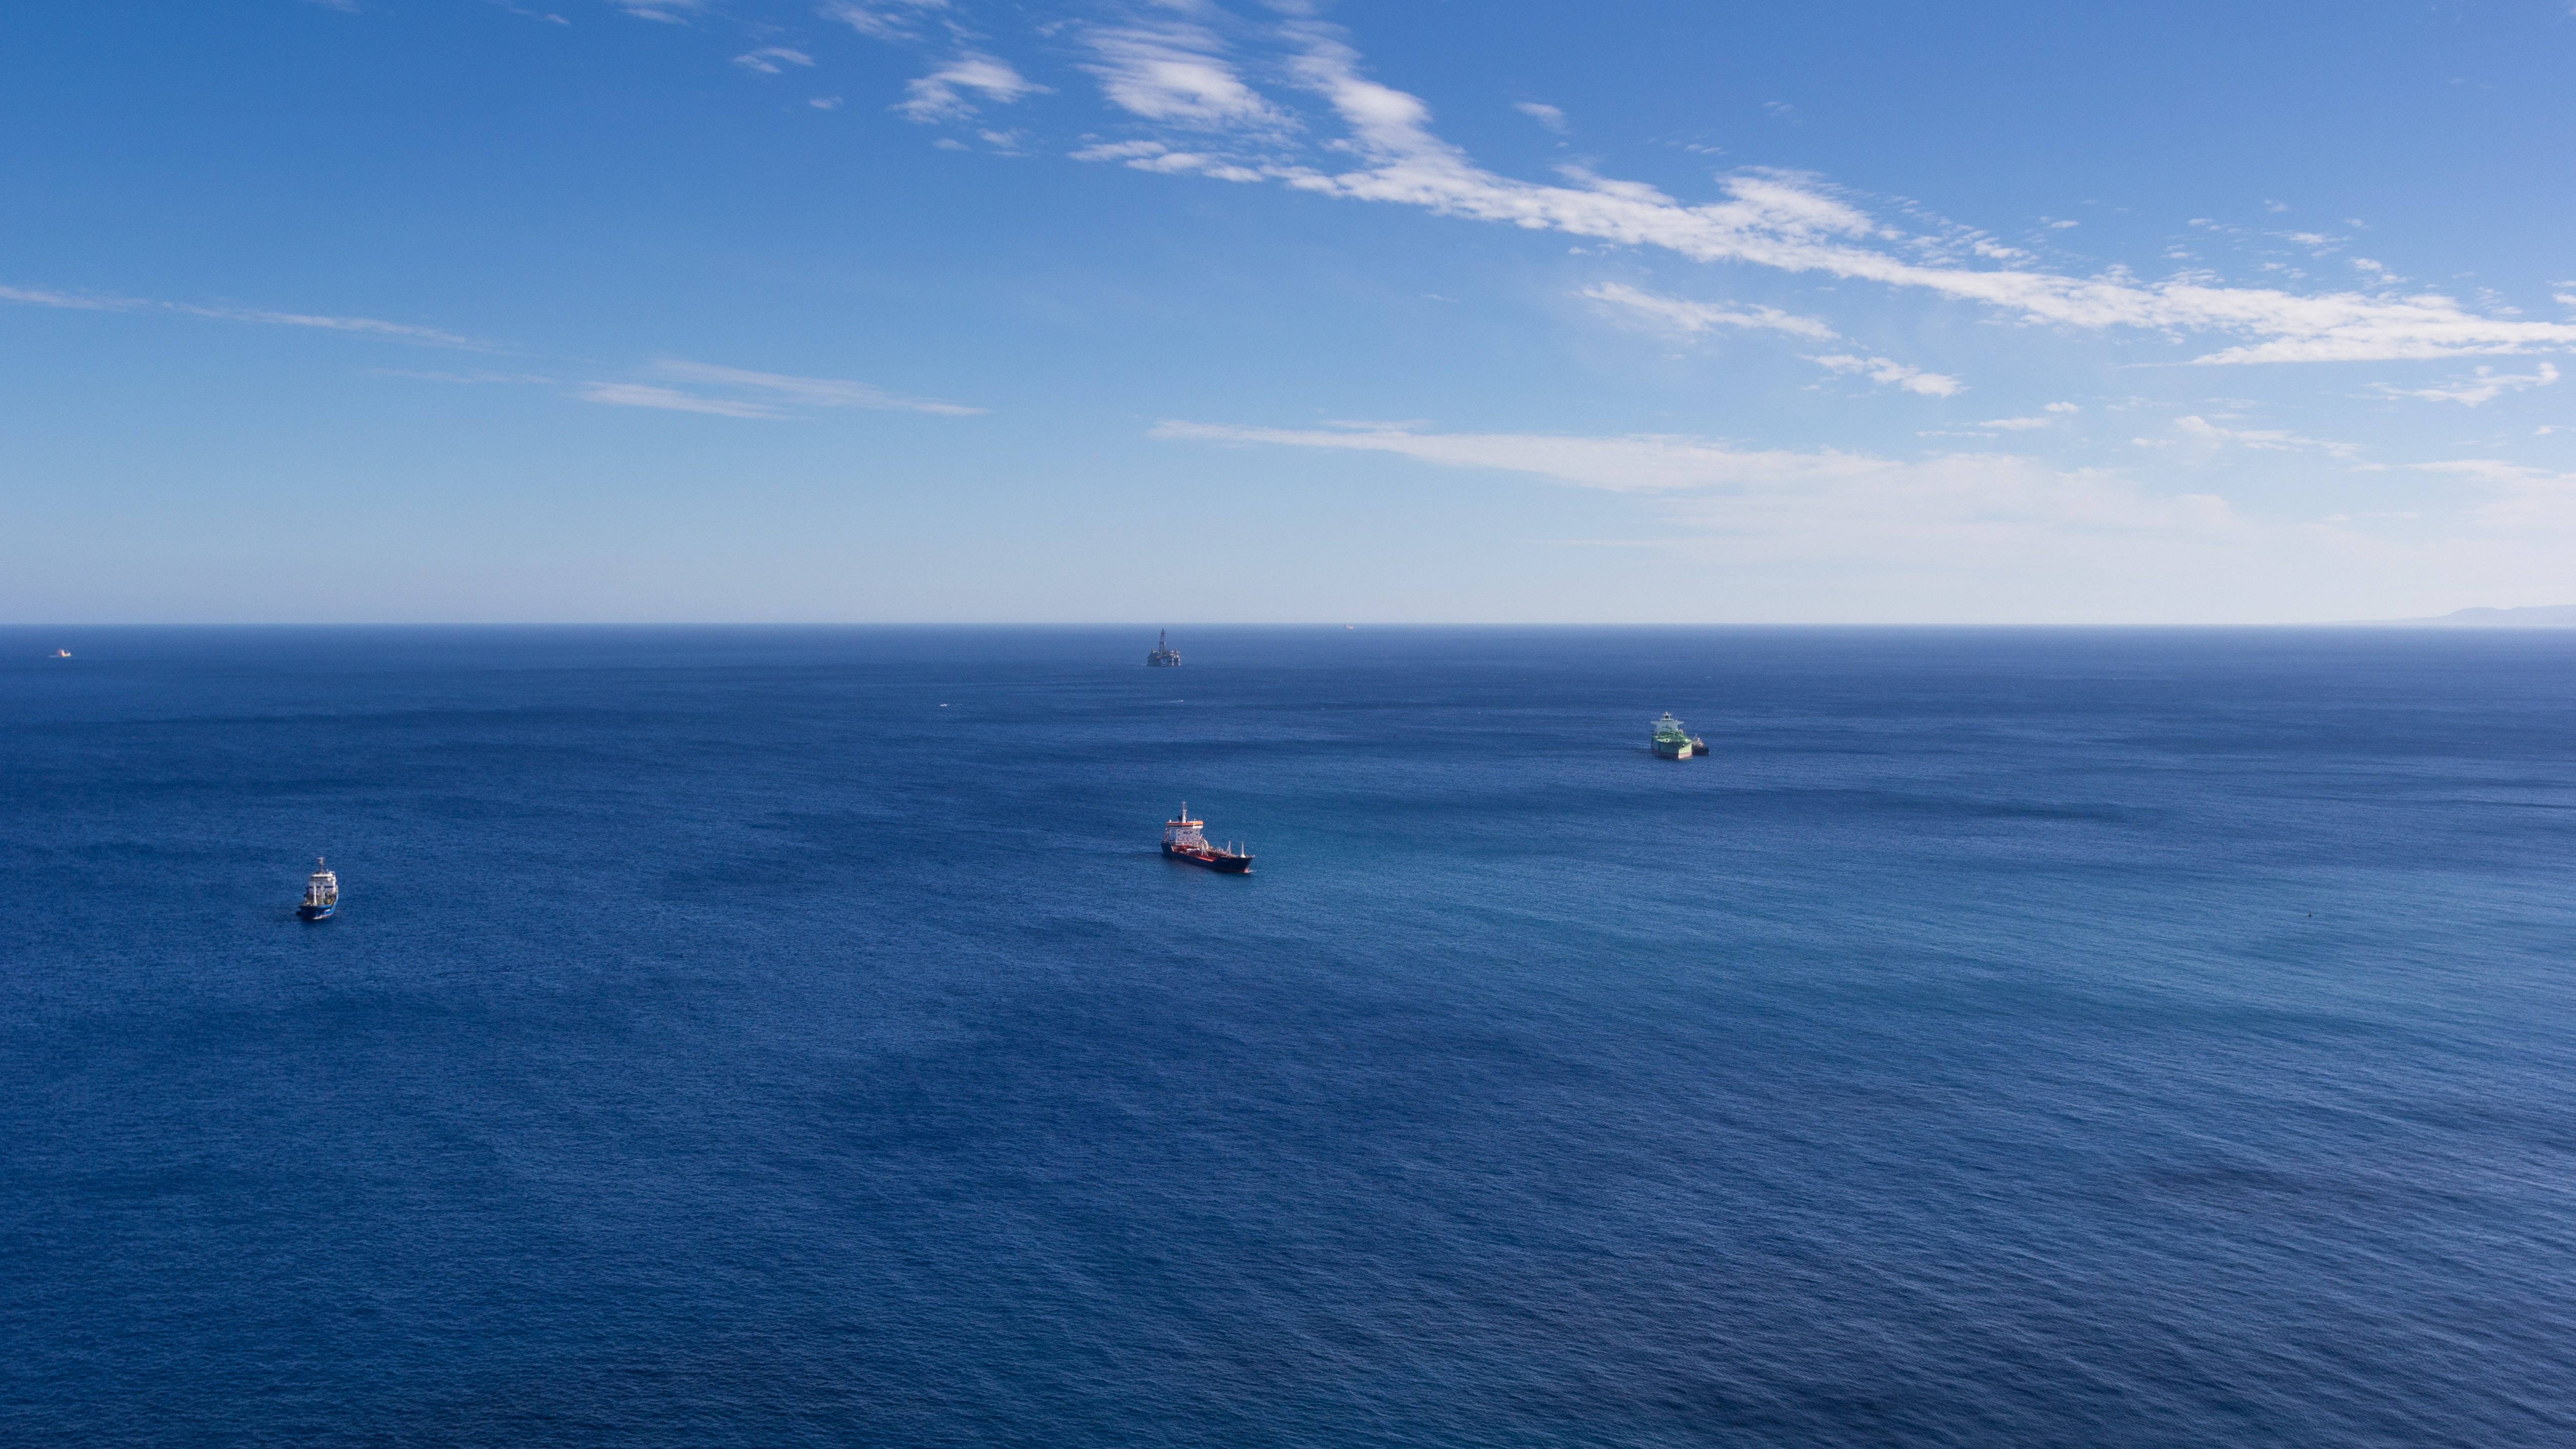
beach, sea, coast, ocean, horizon, sky, sunrise, shore, wave, cliff, dusk, bay, terrain, body of water, wide, atlantic, shipping, cape, on lake, atmosphere of earth, wind wave, unendlichkeite